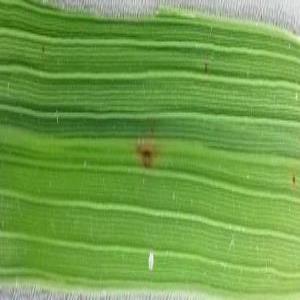
Disease: Brownspot